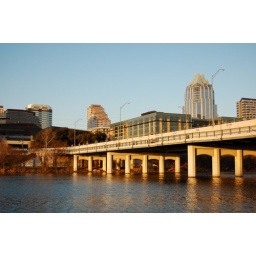
1st street bridge in Austin, TX